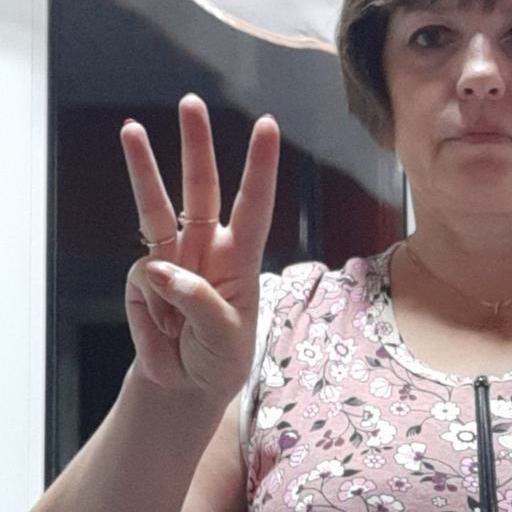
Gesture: three